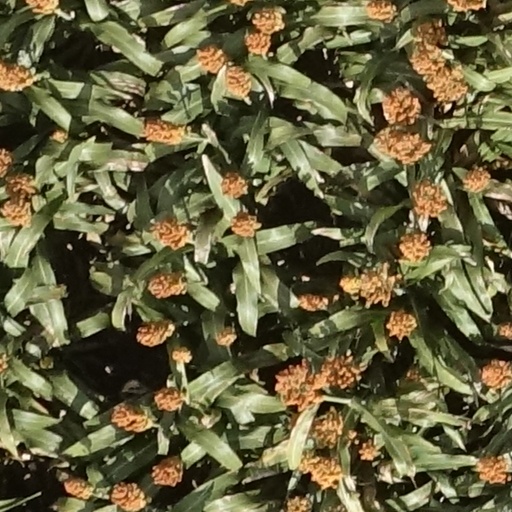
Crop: sorghum